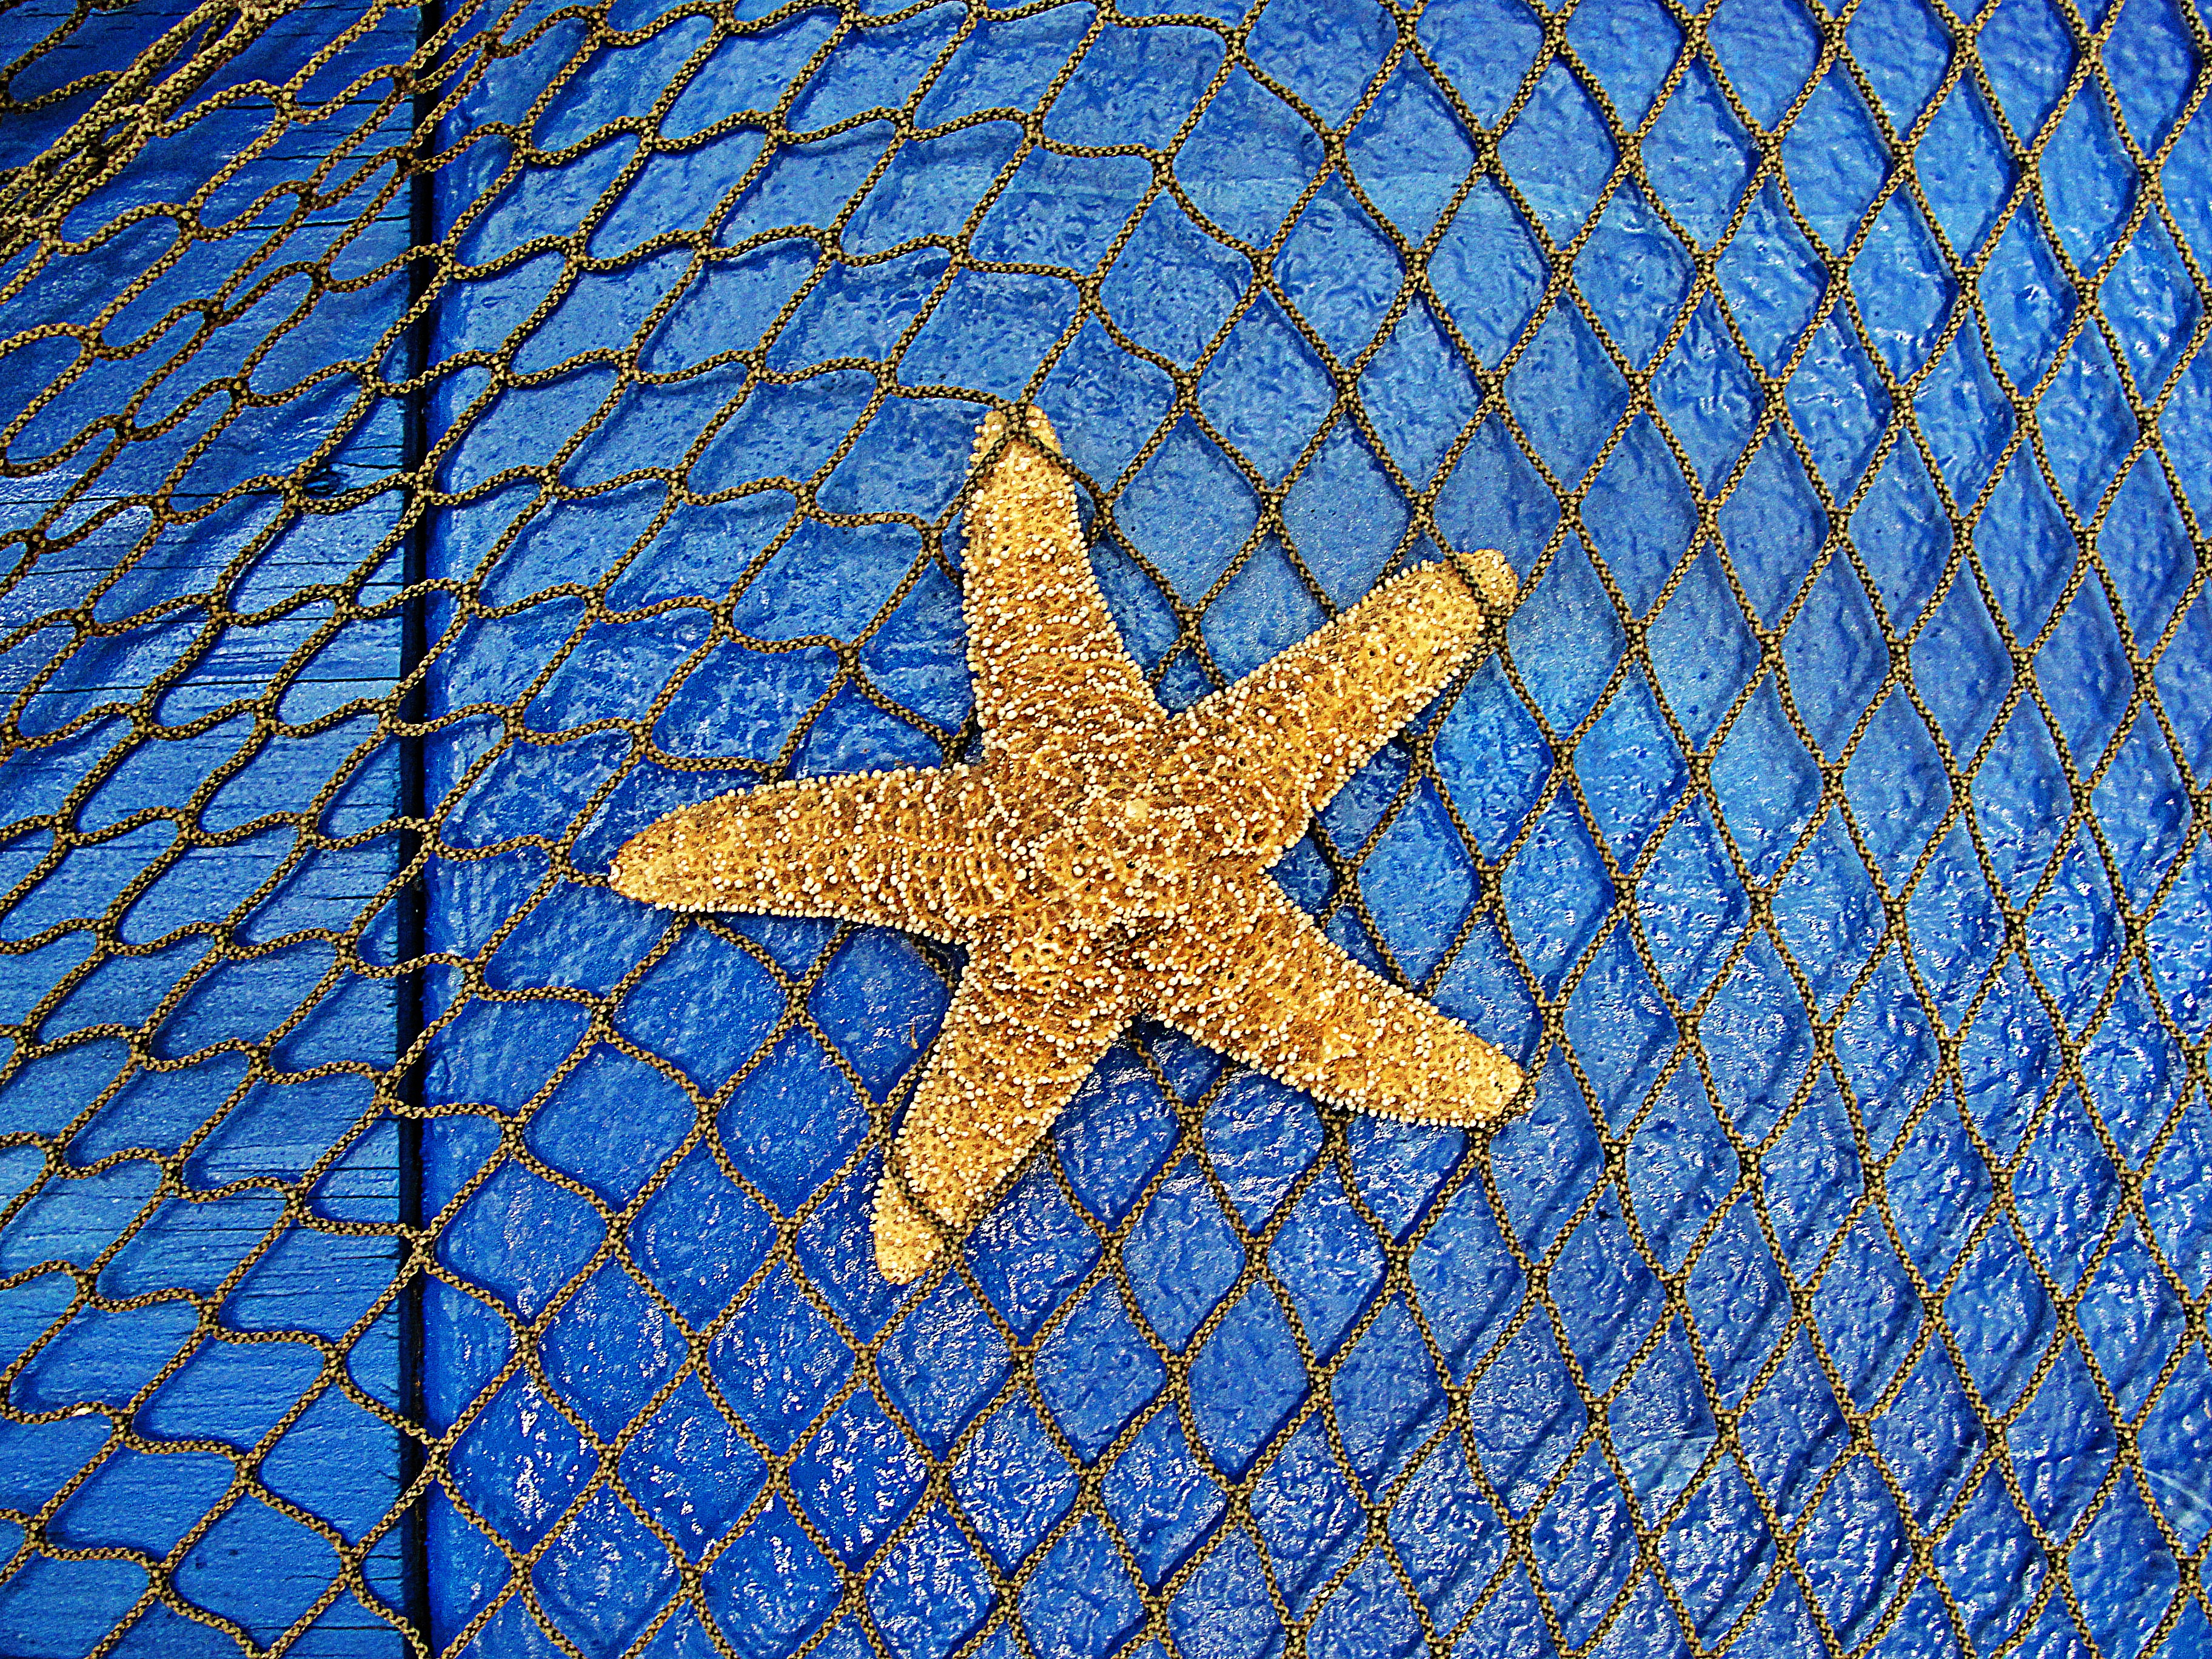
sea, blue, starfish, invertebrate, symmetry, sea star, echinoderm, marine animals, marine invertebrates